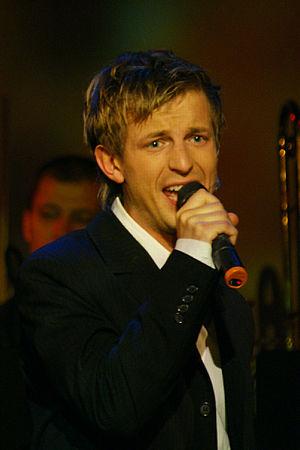
Krzysztof Rymszewicz est un acteur et chanteur polonais.